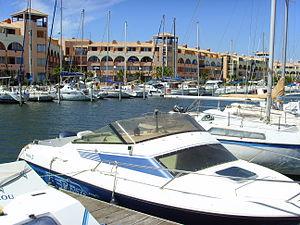
Port Leucate est un port et une station balnéaire située sur la commune de Leucate et aménagée au moment du plan Racine, à la fin des années 1960, sous l'impulsion du général de Gaulle, avec le concours d'architectes comme Georges Candilis.